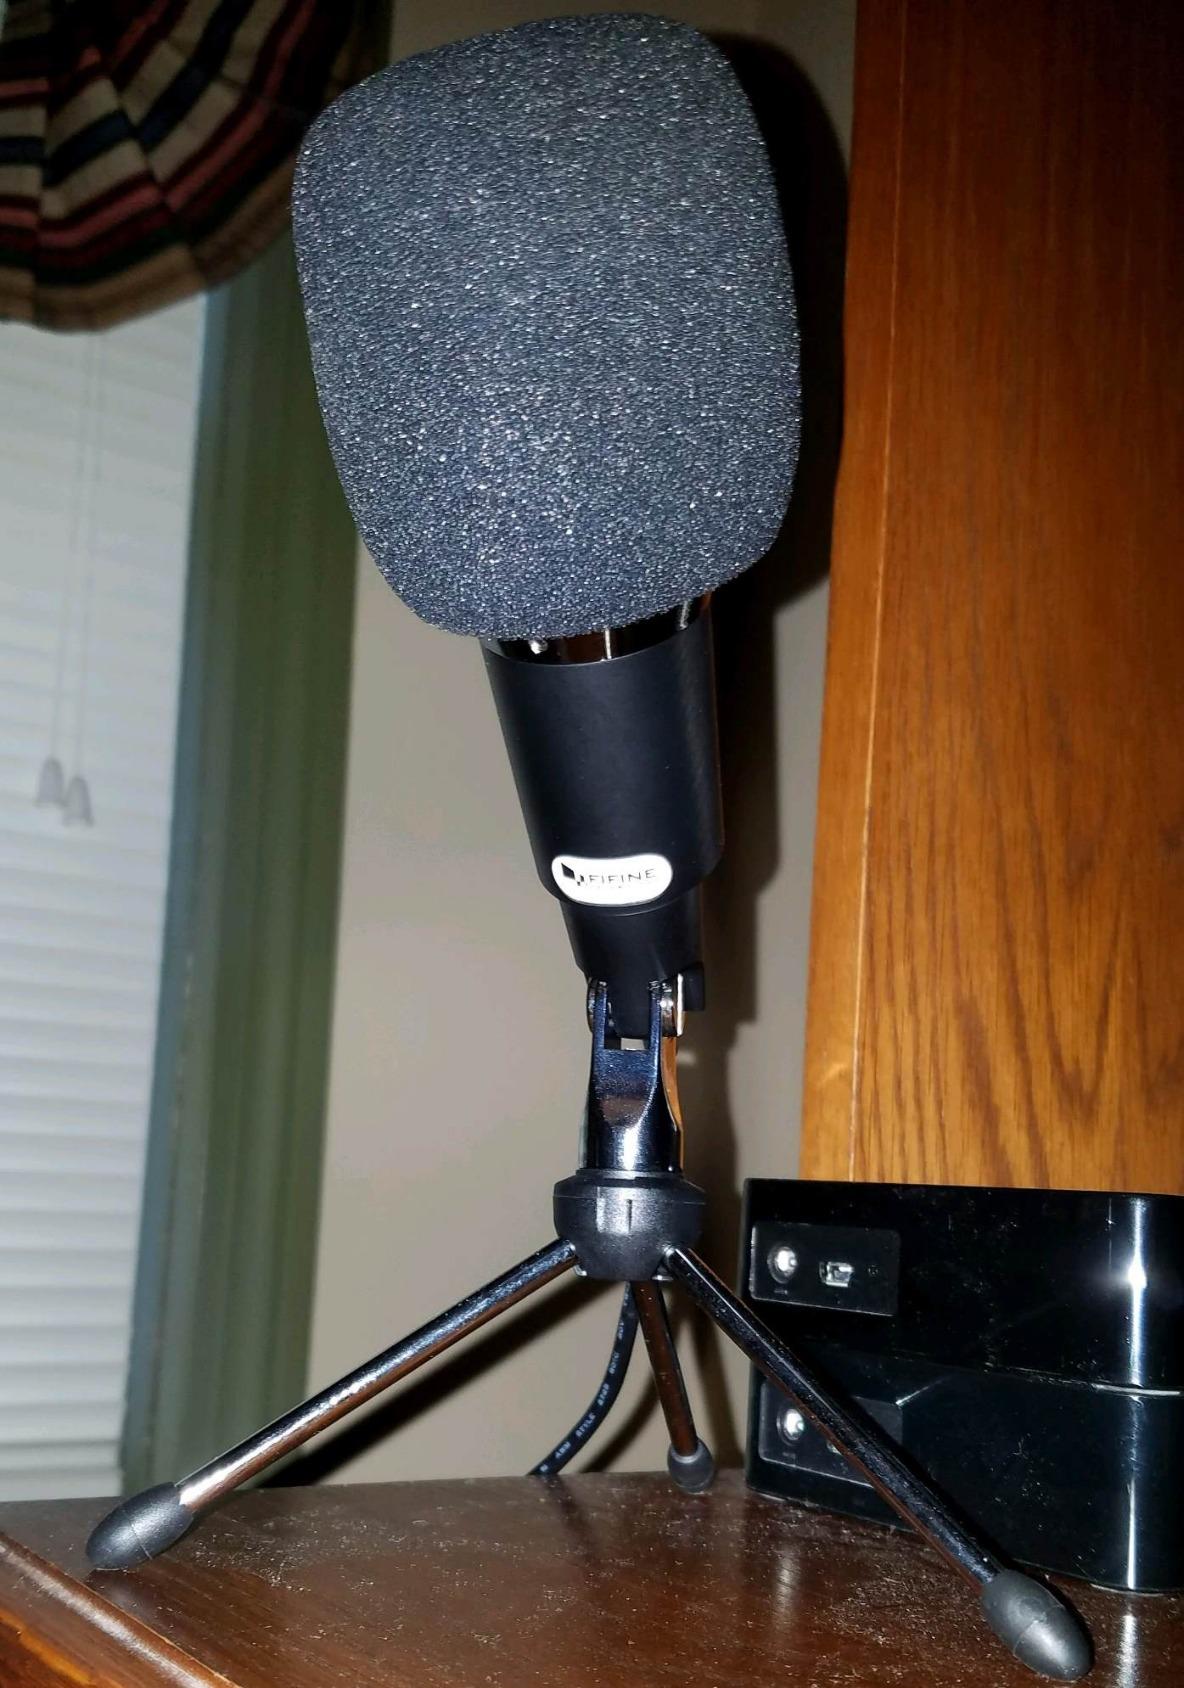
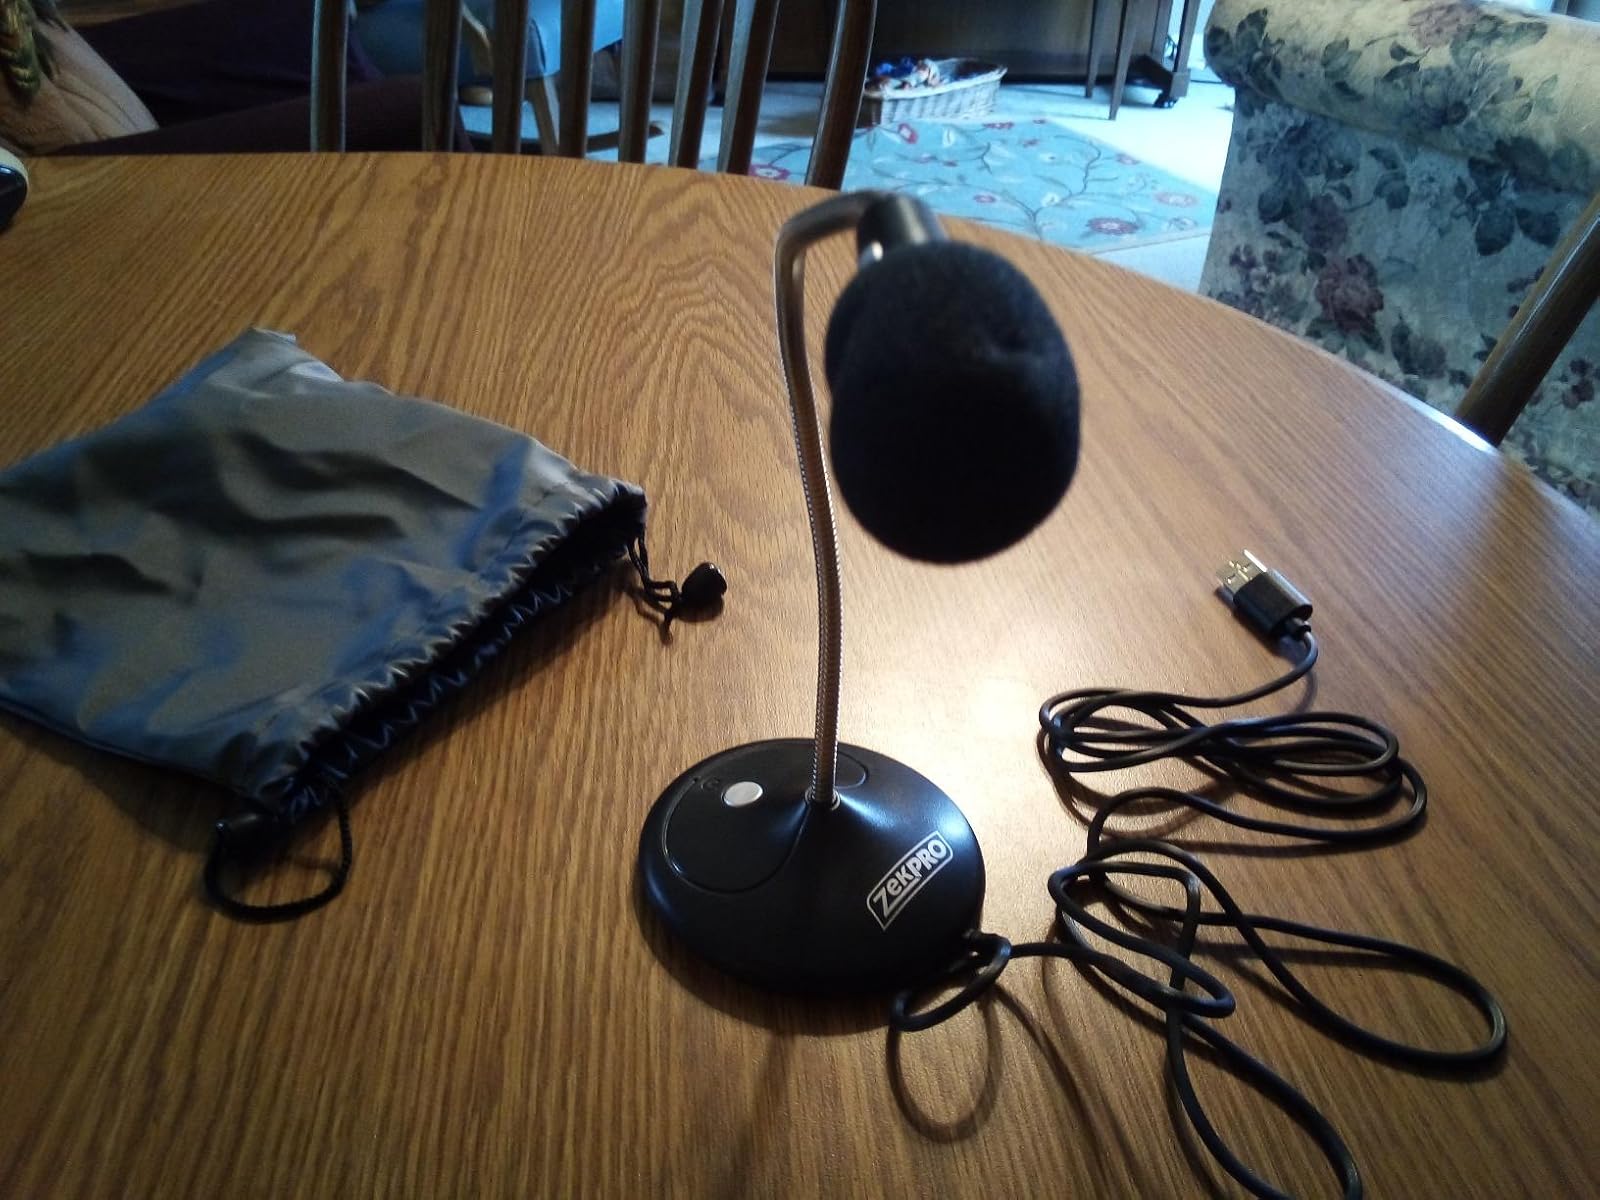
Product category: microphone
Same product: no